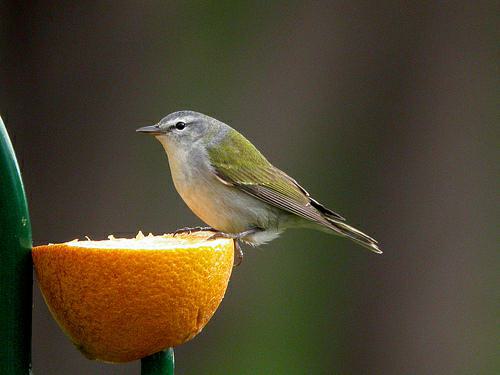
A photo of a tennessee warbler